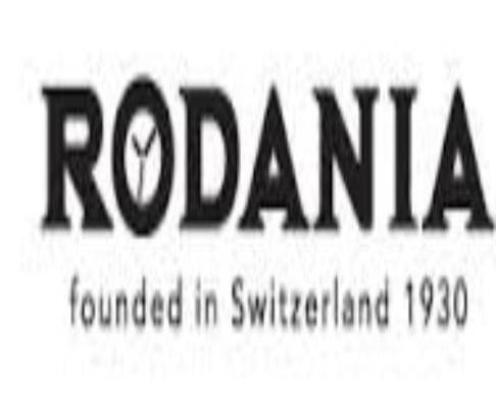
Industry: Clothes